Donegal GAA

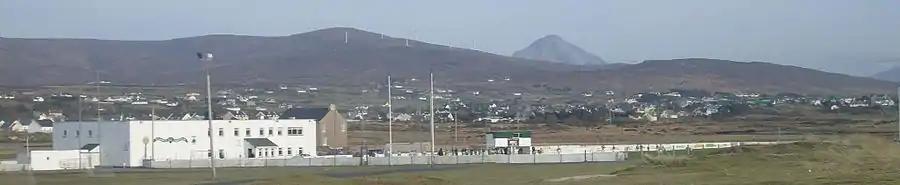
Gaoth Dobhair club grounds in Machaire Gathlán

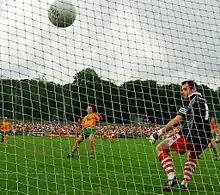
Michael Murphy scores a penalty in the 2008 Ulster Senior Football Championship

The county's most successful football clubs are Gaoth Dobhair and St Eunan's who have won the Donegal Senior Football Championship (SFC) on fifteen occasions each. Gaoth Dobhair also won the Ulster Senior Club Football Championship in 2018.